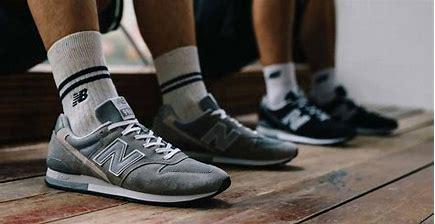
Brand: New
Model: Balance New Balance 996 Marathon